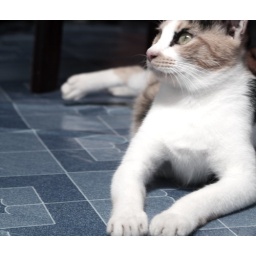
I'm just one of the cute animals in this world